Vishal Warriors

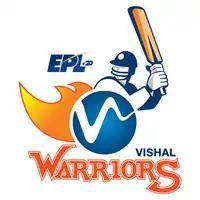

Vishal Warriors, also known as Vishal Group Warriors, was one of the franchise cricket teams of the first edition of the Everest Premier League. It was captained by Paras Khadka and coached by Mahesh Rizal.